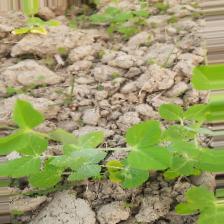
Label: Powdery Mildew